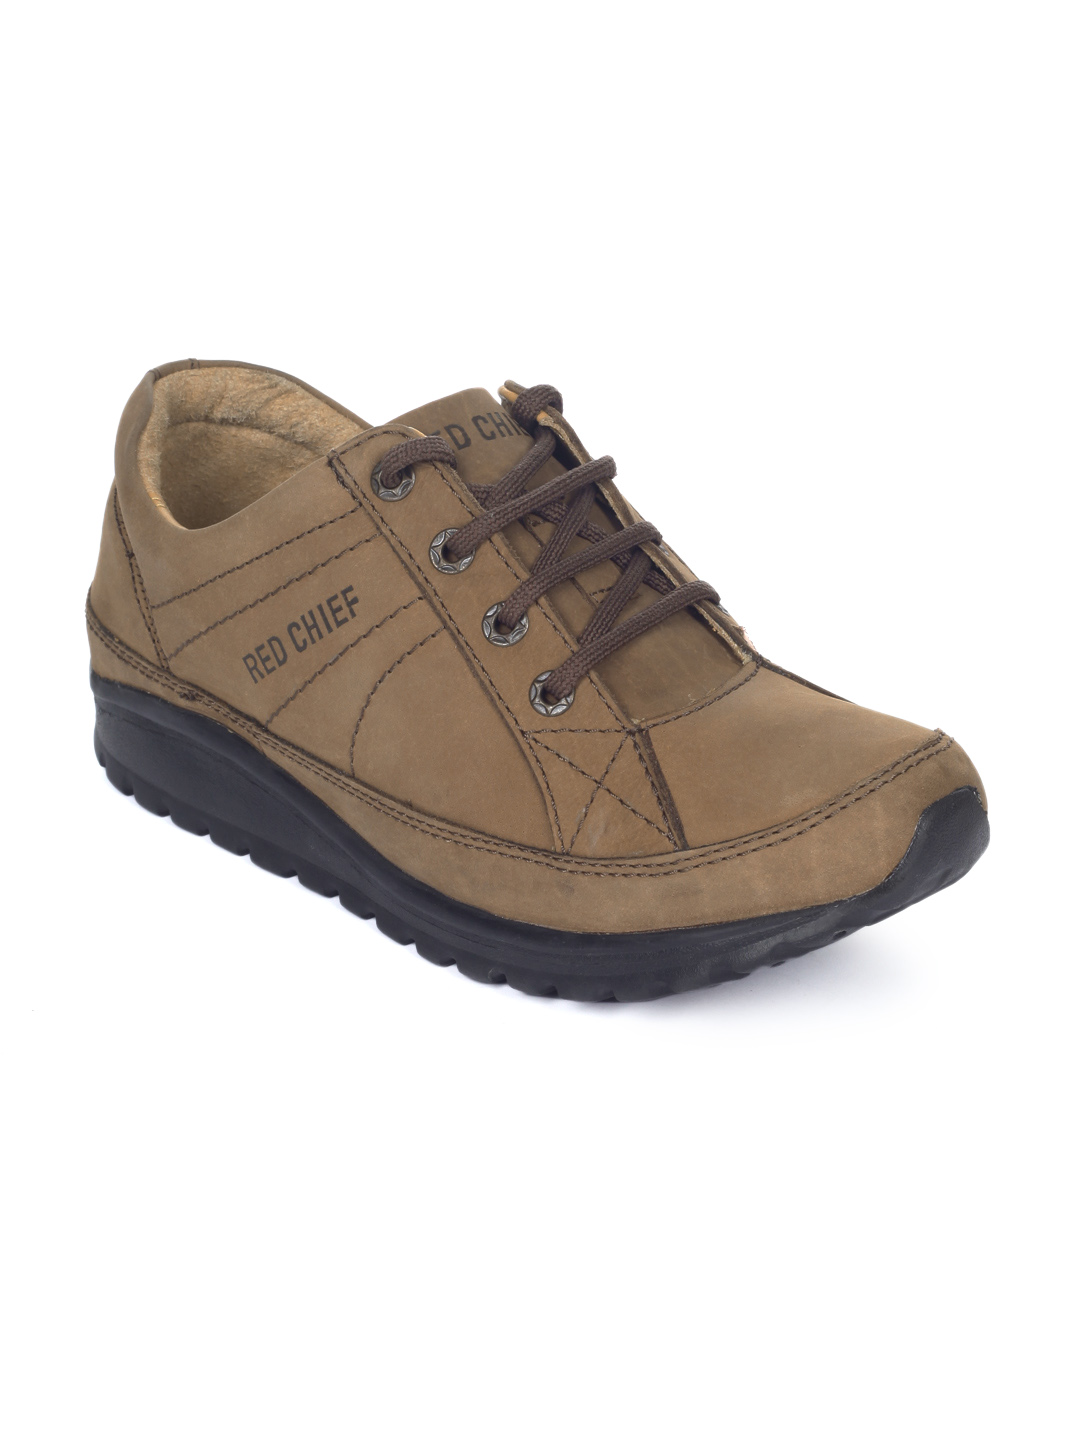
Red Chief Men Brown Shoes
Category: Footwear / Shoes / Casual Shoes
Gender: Men
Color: Brown
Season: Winter 2018
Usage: Casual